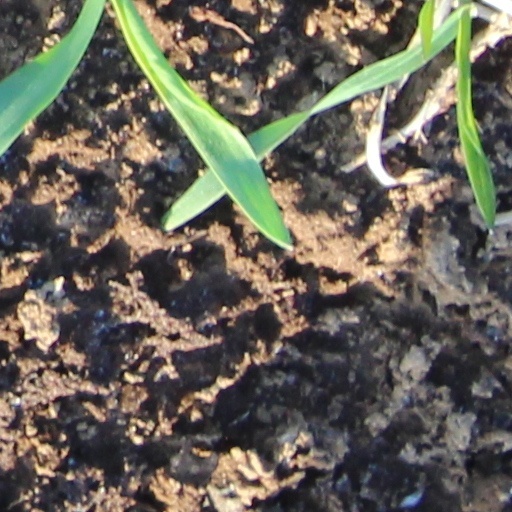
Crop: wheat